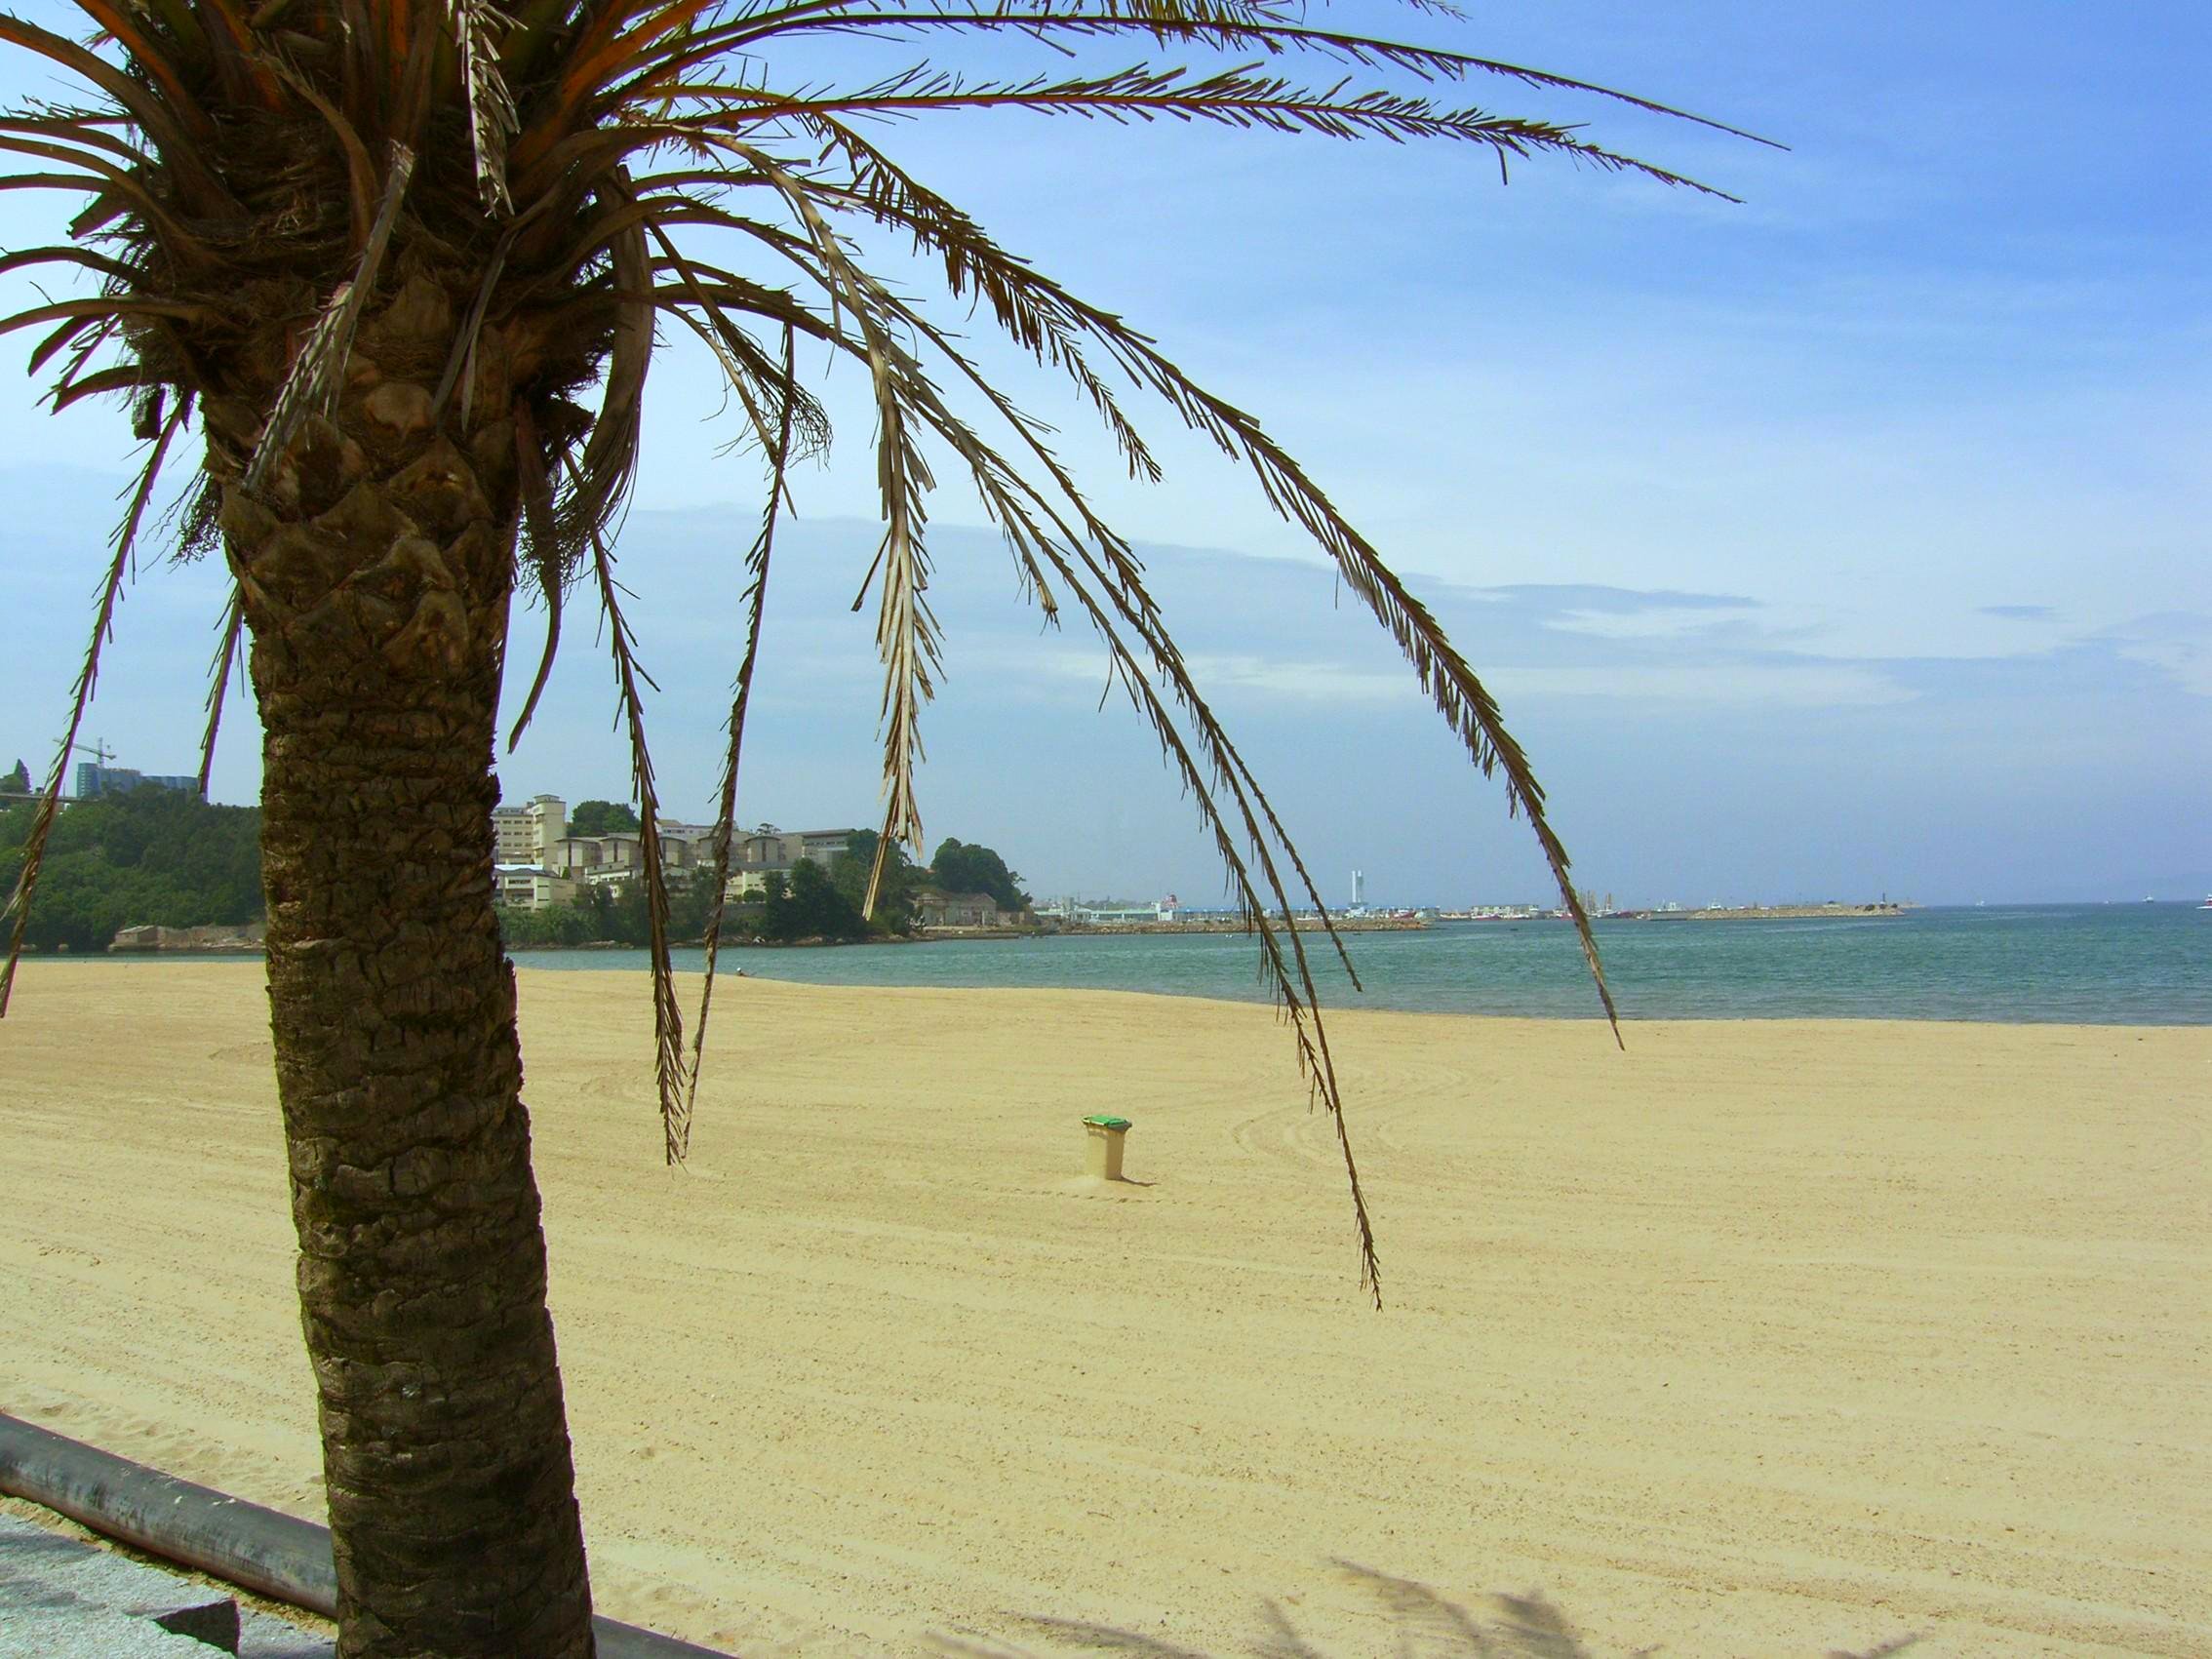
beach, landscape, sea, coast, tree, sand, ocean, shore, vacation, body of water, la, tropics, ggl1, coru agaliciaspainscenery, grass family, arecales, palm family